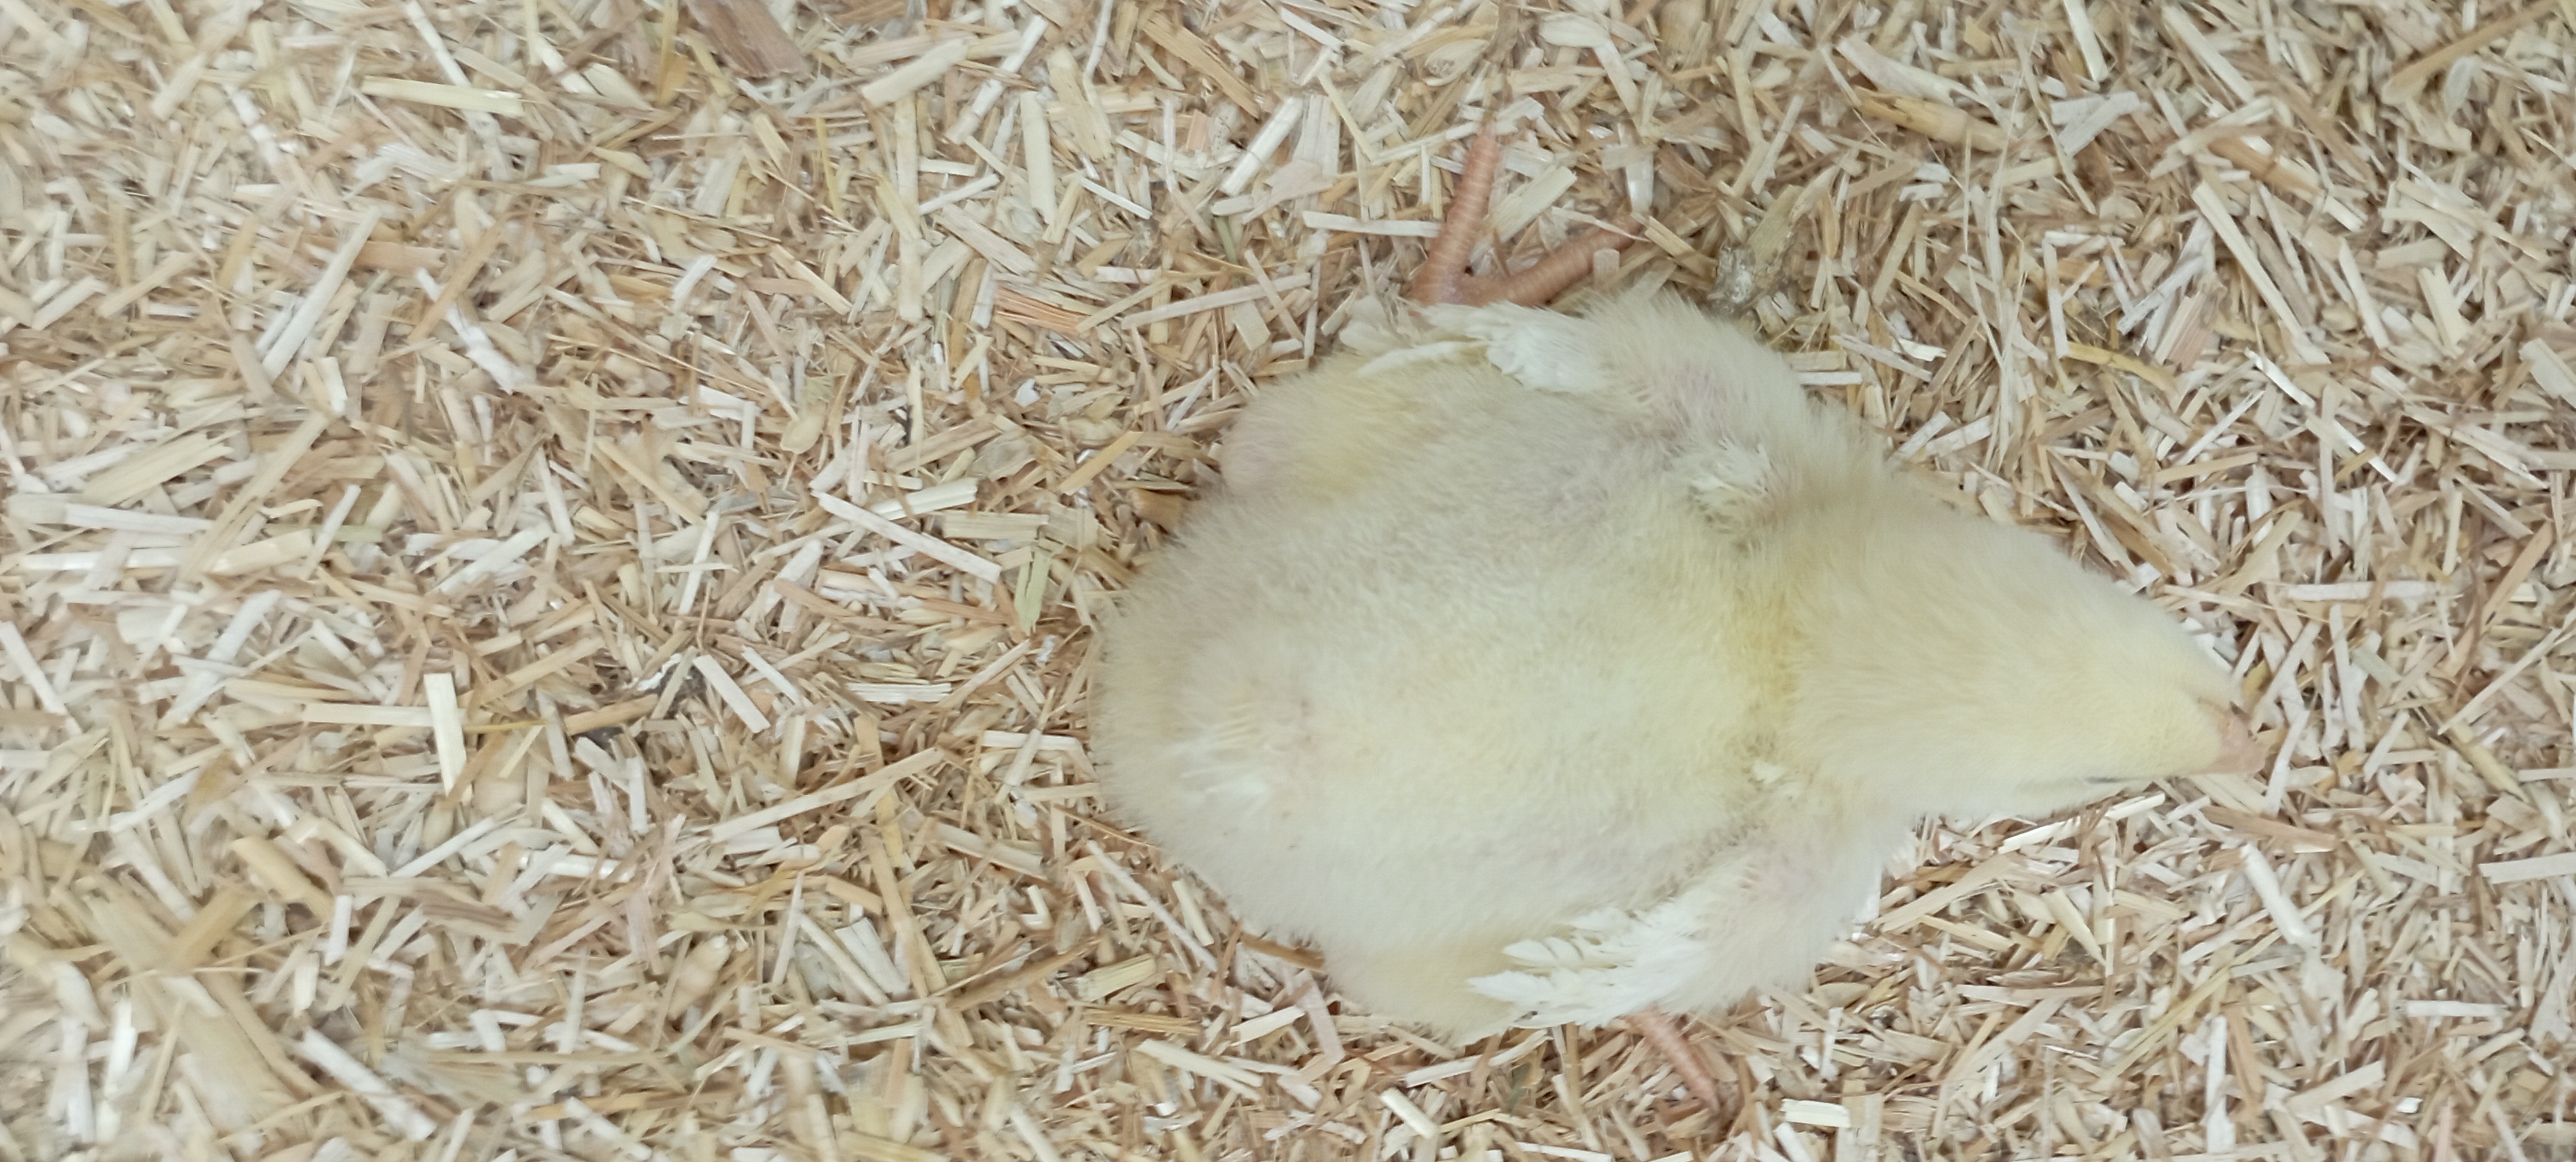
Weight: 182 g